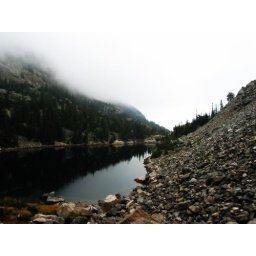
A lake up in the mountains on a misty day. I added my oh-so-favorite &amp;quot;dream&amp;quot; effect in Photoshop.